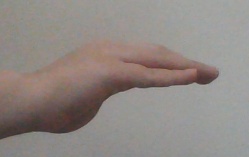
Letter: haa